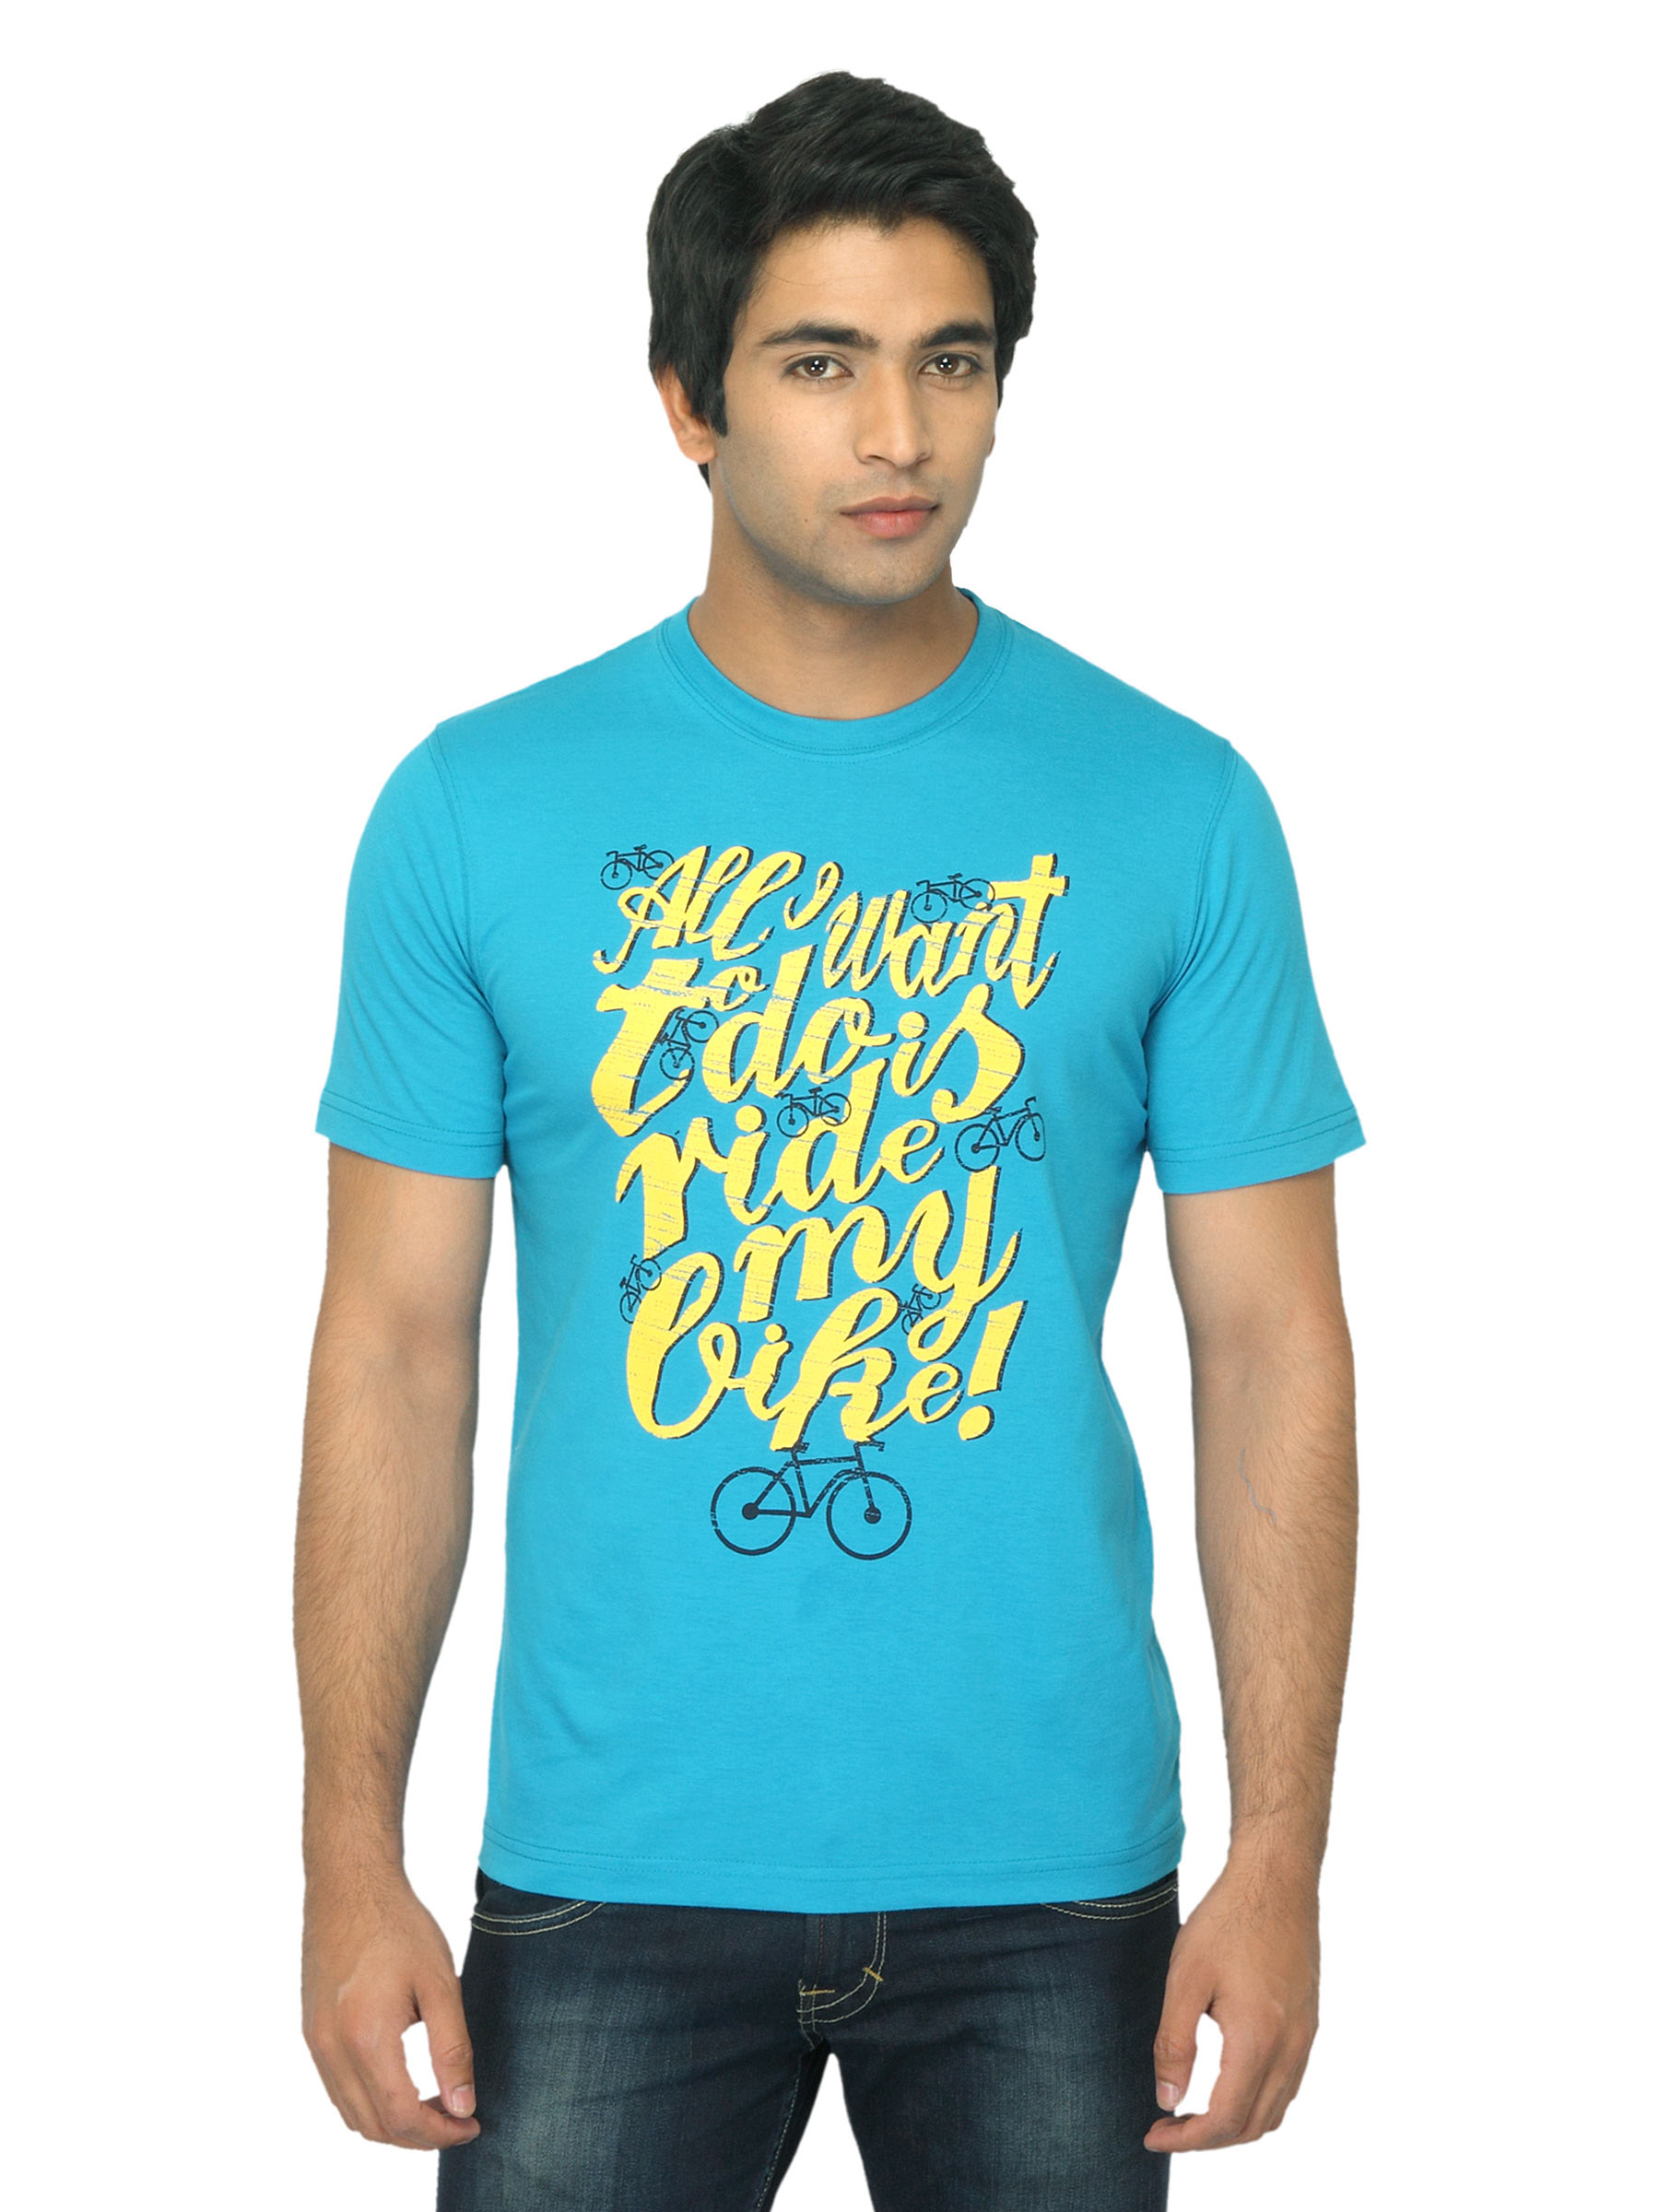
Mark Taylor Men Printed Blue T-shirt
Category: Apparel / Topwear / Tshirts
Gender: Men
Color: Blue
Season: Summer 2012
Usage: Casual